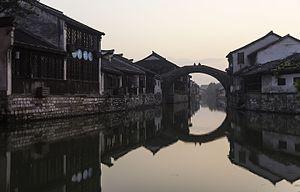
Le district de Nanxun est une subdivision administrative de la province du Zhejiang en Chine. Il est placé sous la juridiction de la ville-préfecture de Huzhou. Son chef-lieu est la petite ville de Nanxun, située sur le Grand Canal, au sud de l'embouchure du Yangzi Jiang, à une trentaine de kilomètres à l'est du centre de Huzhou.